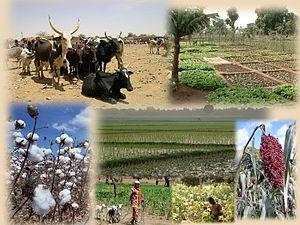
Différentes productions agricoles du Burkina Faso. Image composée à partir d'images récupérées sur Commons
Le secteur agricole constitue une composante de l’économie du Burkina Faso. Il contribue pour 35 % au produit Intérieur Brut du pays et emploie 82 % de la population active.
L'environnement au Burkina Faso est l'environnement du Burkina Faso.